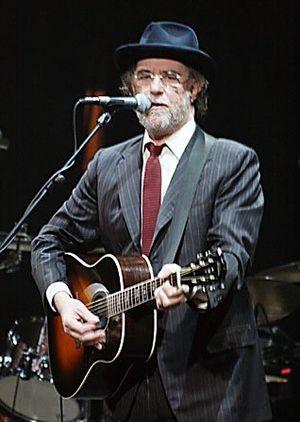
Francesco De Gregori est un auteur-compositeur-interprète italien, né à Rome le 4 avril 1951.